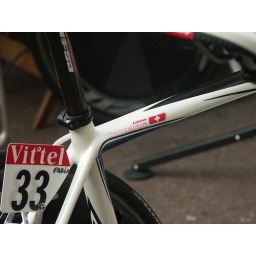
Spatacus' road bike at the Grand Depart in Monaco